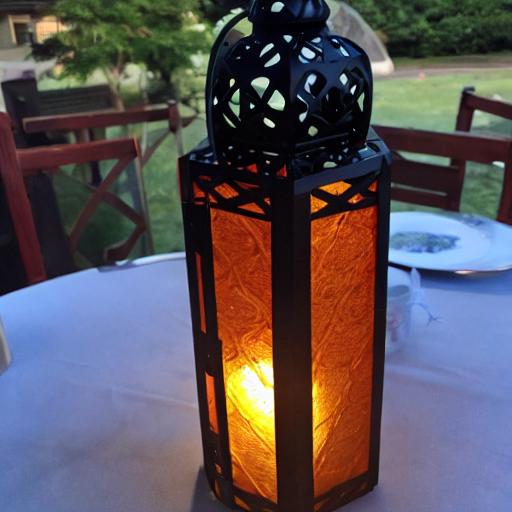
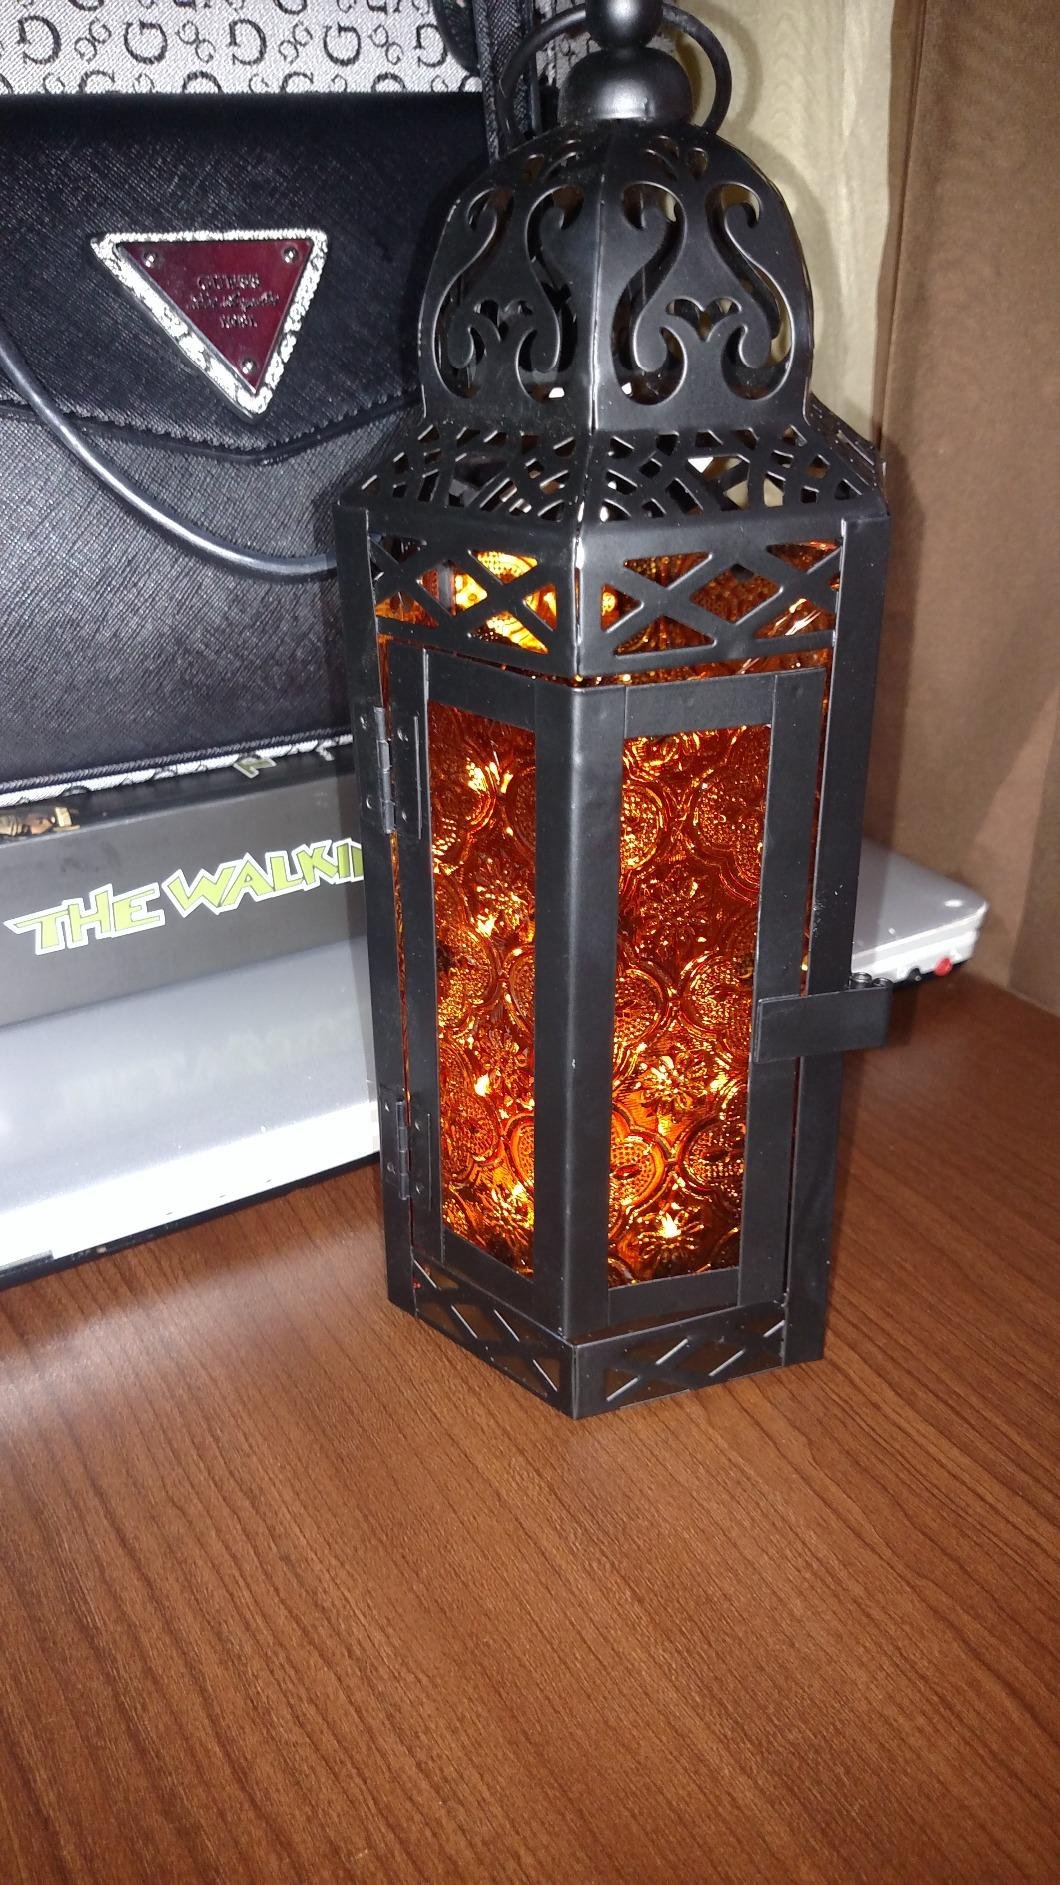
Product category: lantern
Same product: no